Action (firearms)

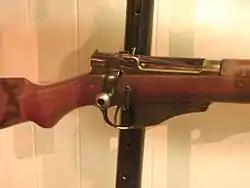
U.S. M1895 Lee Navy straight-pull rifle

In bolt-action firearms, the opening and closing of the breech is operated by direct manual manipulation of the bolt via a protruding bolt handle.